Chief Science Advisor (Canada)

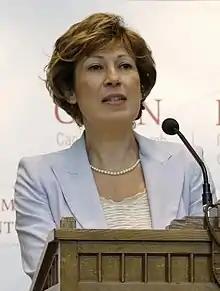
Mona Nemer, Canada's Chief Science Advisor

The Government of Canada's Chief Science Advisor is a post in the Canadian government that was created in 2017 by the Justin Trudeau government. The current advisor is Mona Nemer, who is a specialist in the genetics of heart disease and was vice-president of research at the University of Ottawa for 11 years. Dr. Nemer served an initial three-year term from September 2017 to September 2020, and has been reappointed three times. Her fourth appointment is scheduled to end in September 2027.